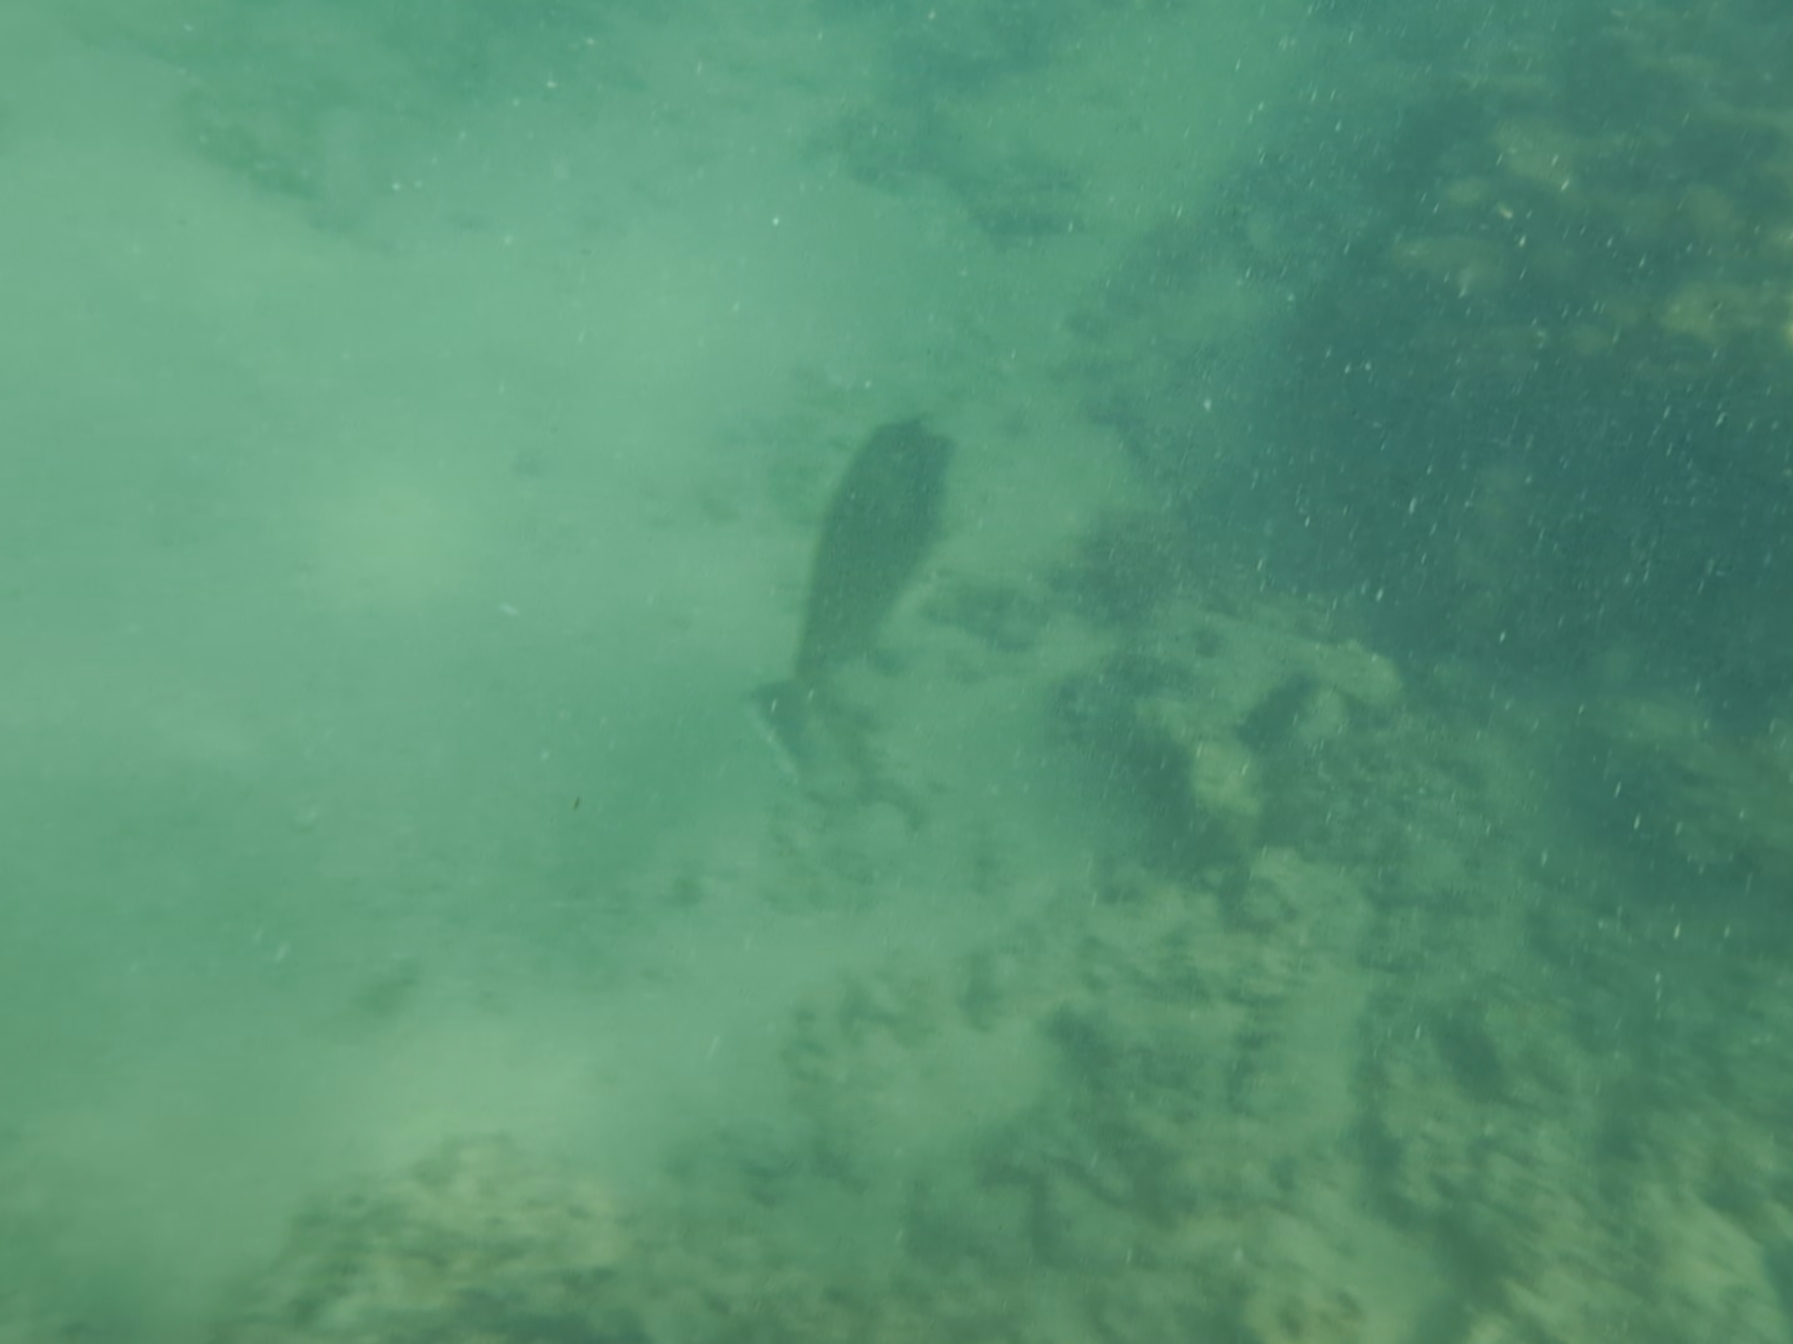
Naso unicornis (Bluespine Unicornfish)